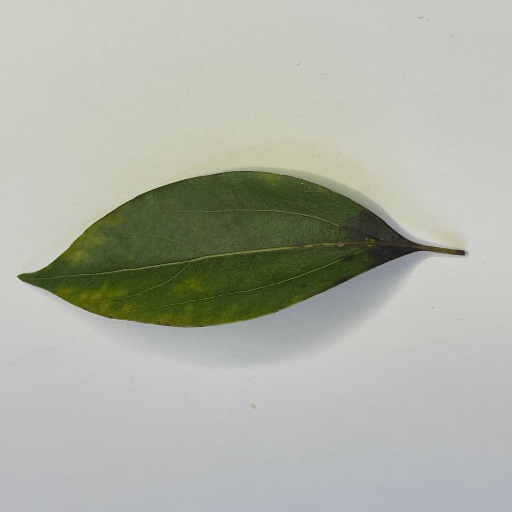
Species: Camphor
Leaf condition: Bacterial Spot